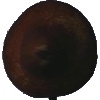
Label: pear_kaiser